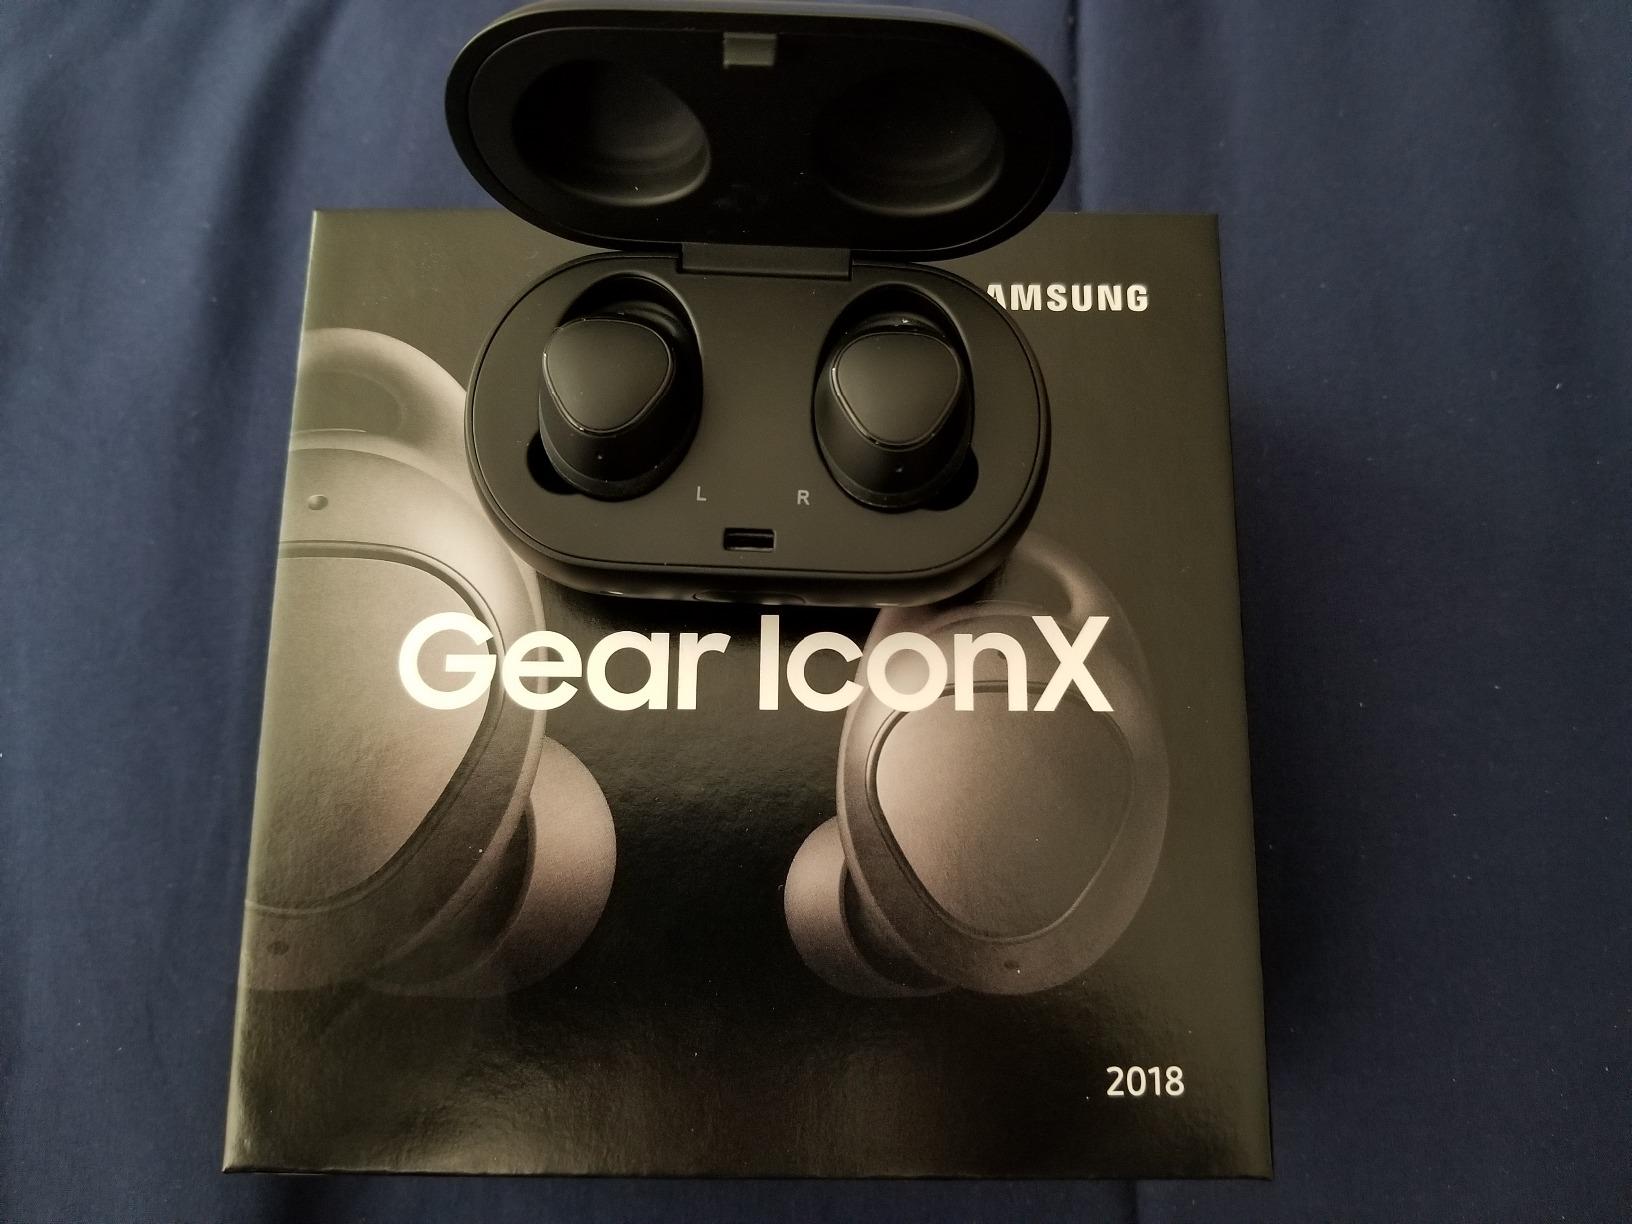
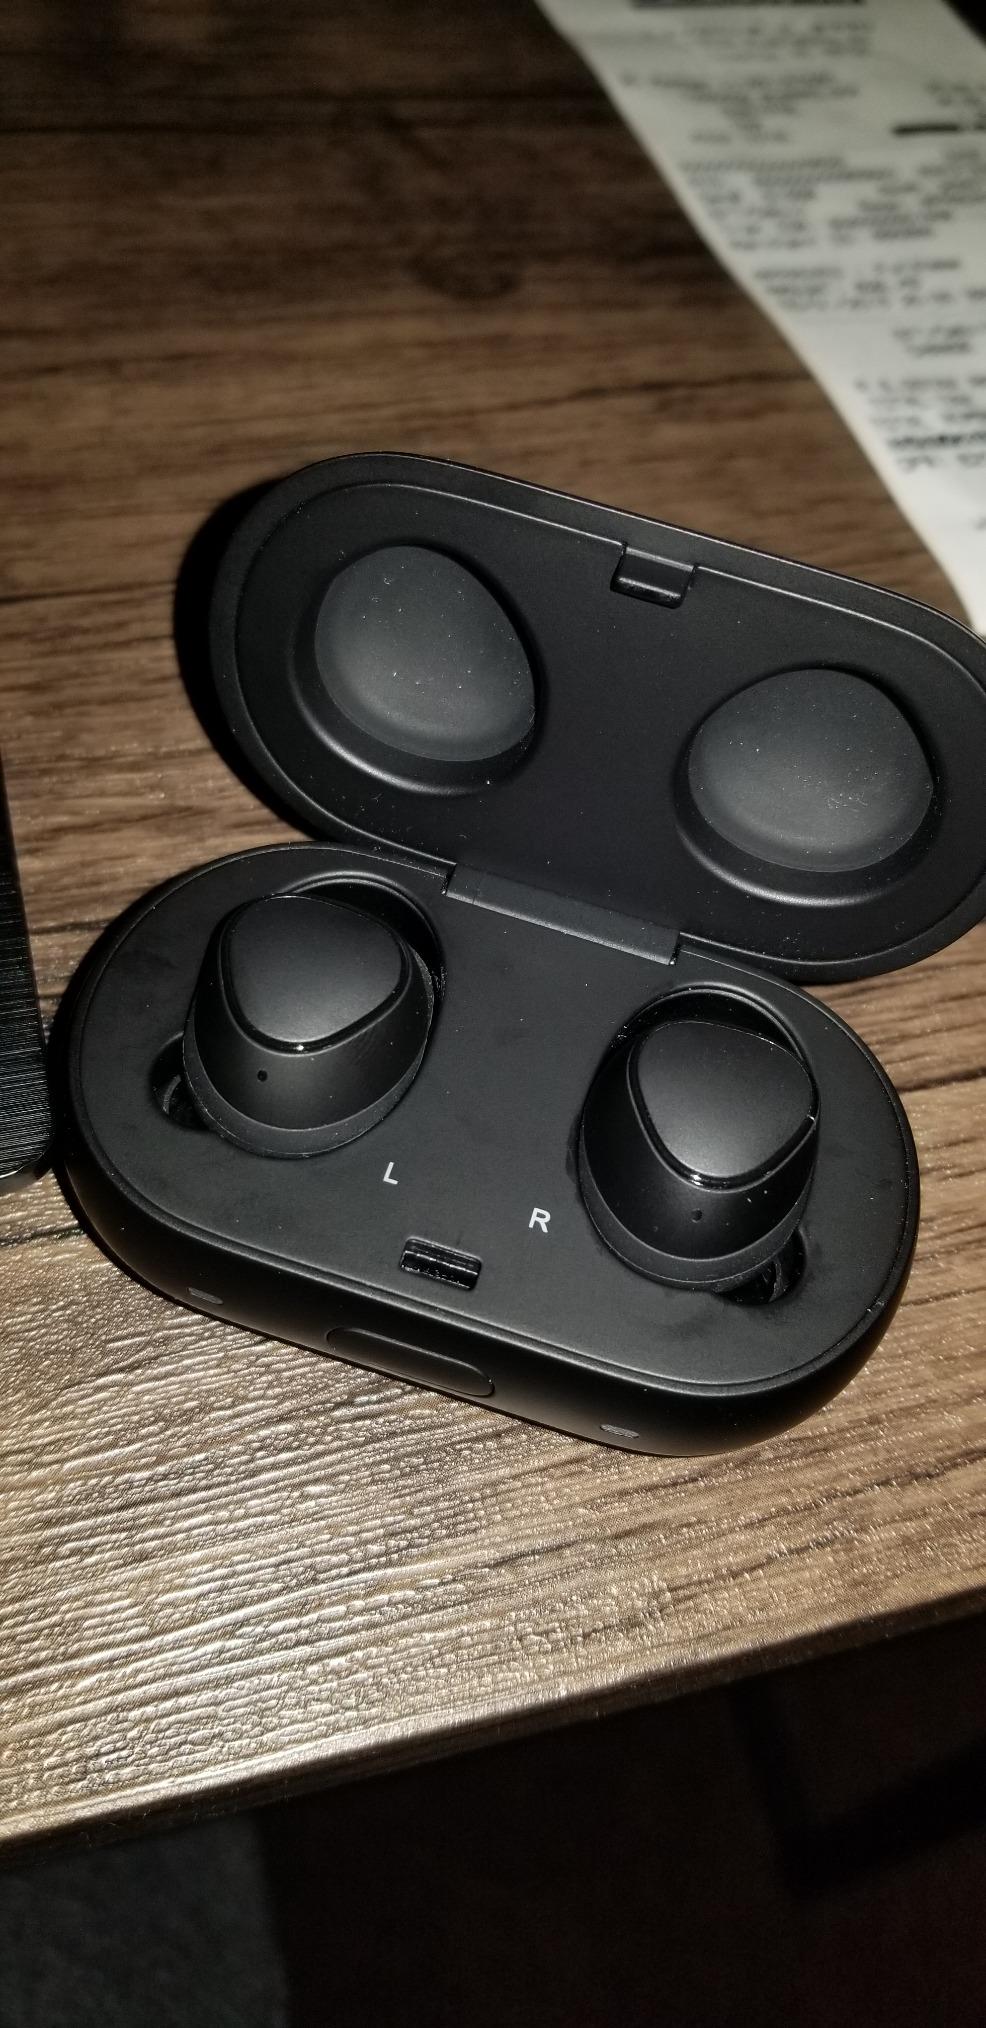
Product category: earbuds
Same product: yes